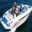
Label: ship